Orange-crowned warbler

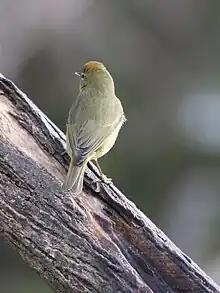
Crown patch visible

The orange-crowned warbler (Leiothlypis celata) is a small songbird of the New World warbler family.